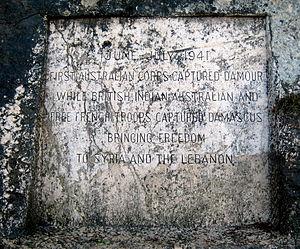
Plaque commémorative de la prise de Damour en 1941 par les troupes australiennes
Damour est une petite ville côtière libanaise chrétienne située à 20 km au sud de Beyrouth. Le nom de la ville est dérivé du nom du dieu phénicien Damoros qui symbolise l'éternité.